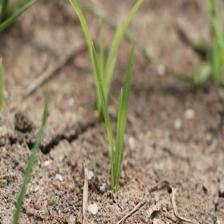
Label: Grass